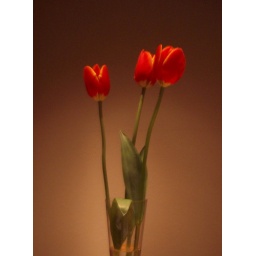
Sitting at kitchen table messing around with old 3MP Pentax Optio S4